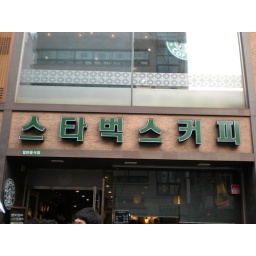
This is the only non-English Starbucks sign in the whole world. It is in Insa-dong, a famous street in Seoul, South Korea.